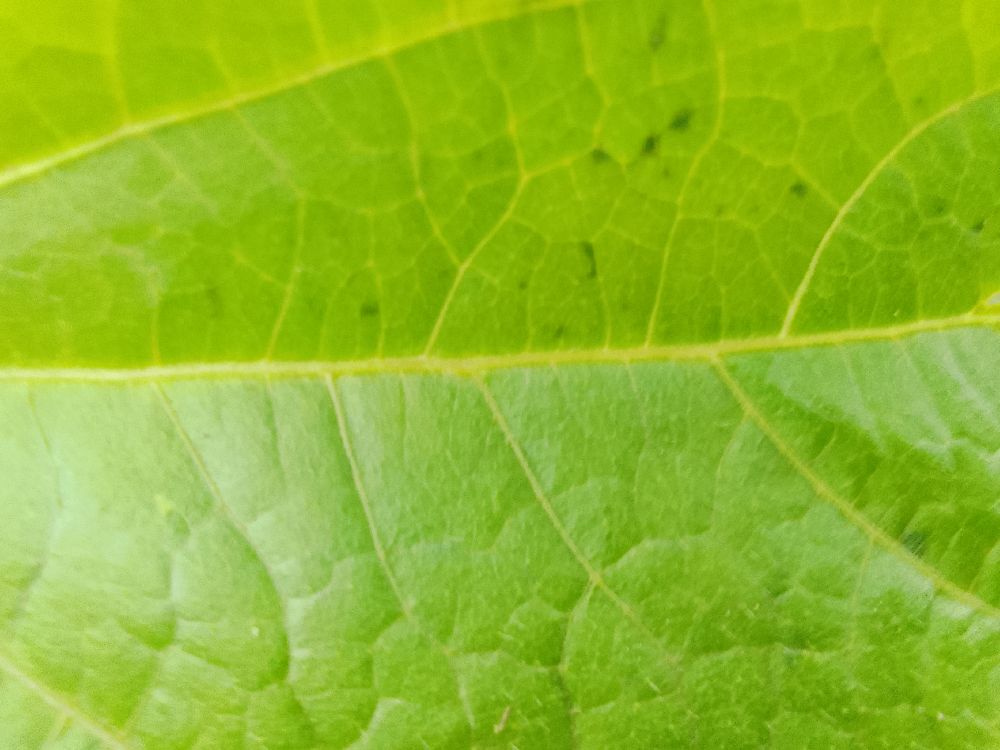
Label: healthy